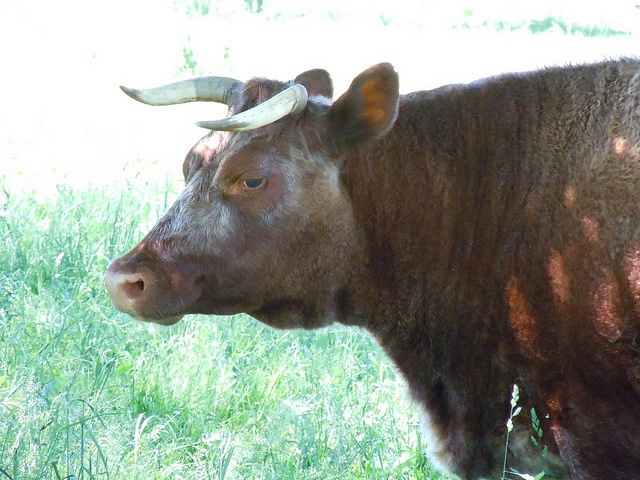
a cow stares as it stands in a grass area
A brown bull looking to the side, while standing in grass.
A cow standing in a ground with tall grass
A male bull is shown with red spots on it's fur.
A bull that is standing in the grass.